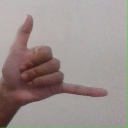
अक्षर: द